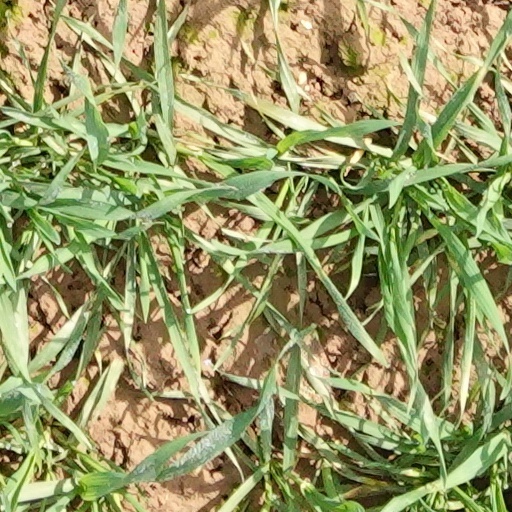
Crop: wheat